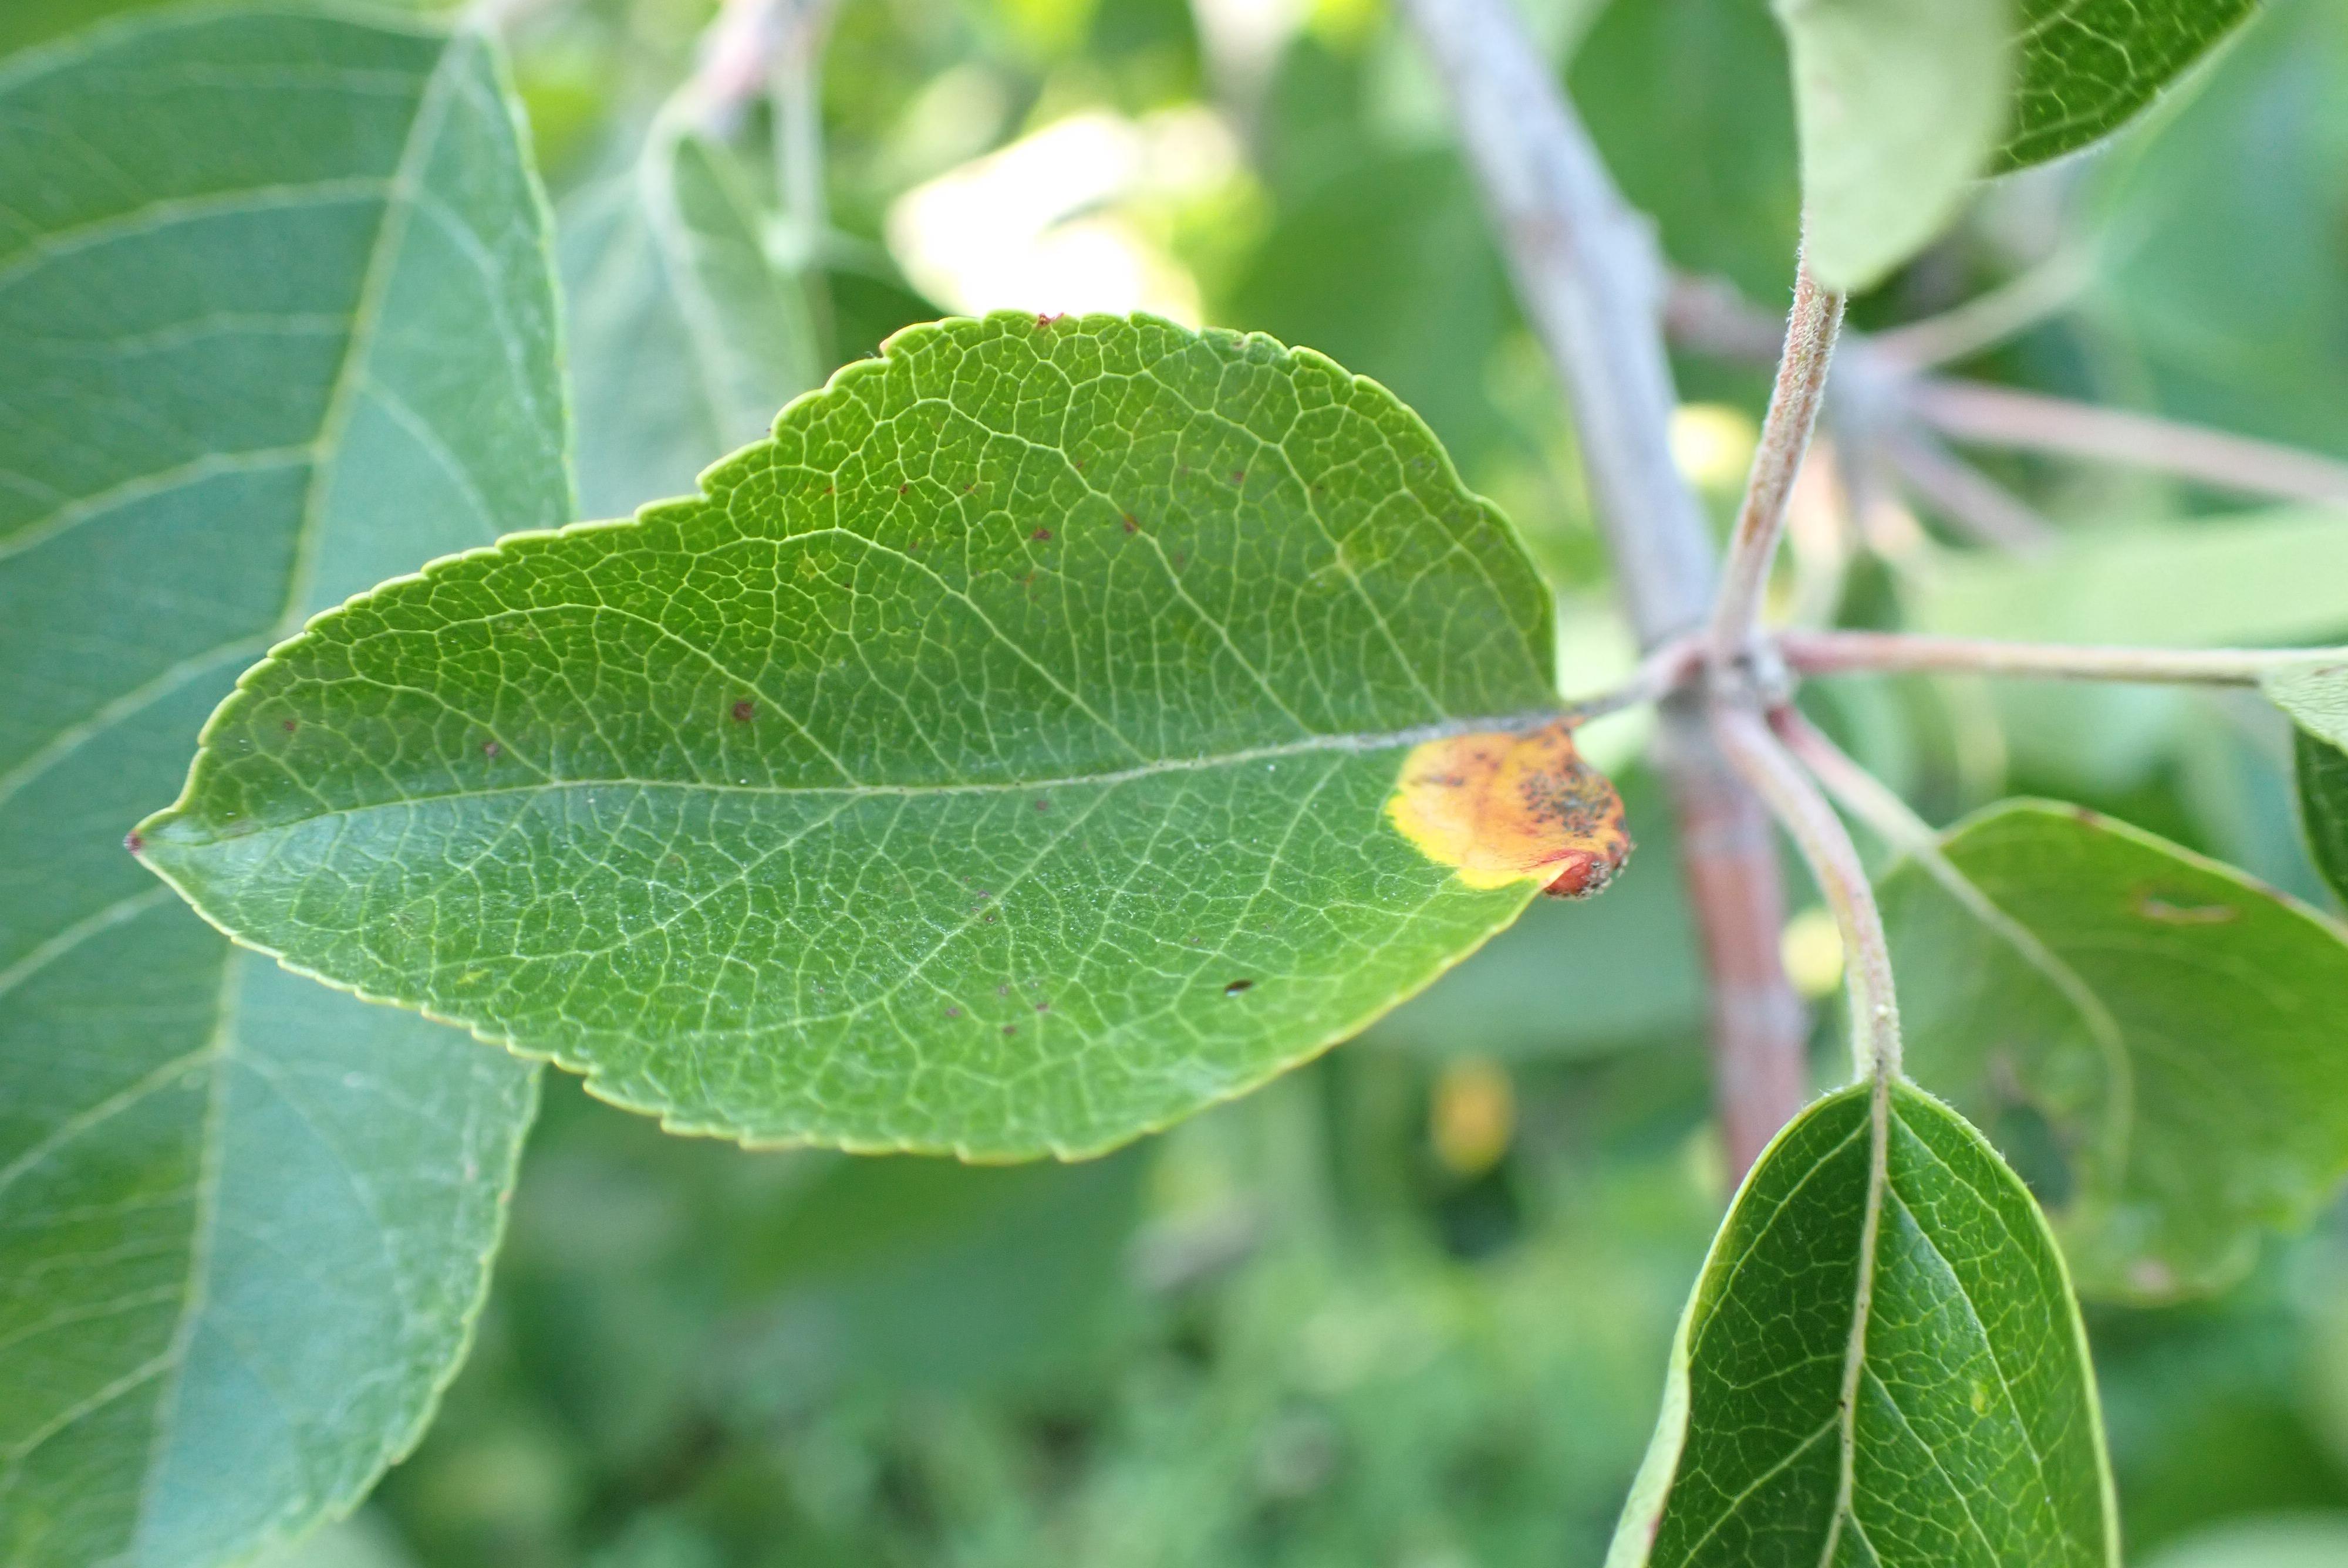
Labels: rust